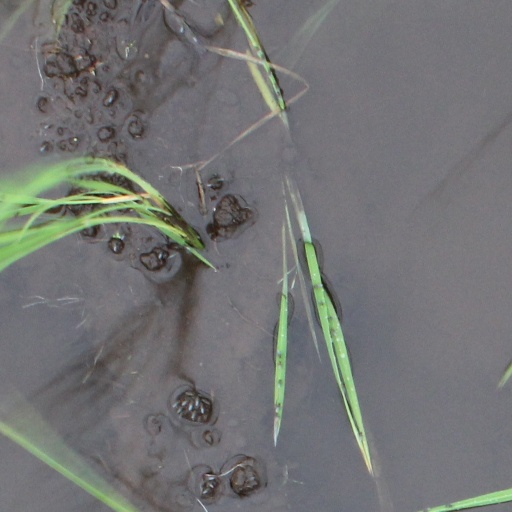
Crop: rice